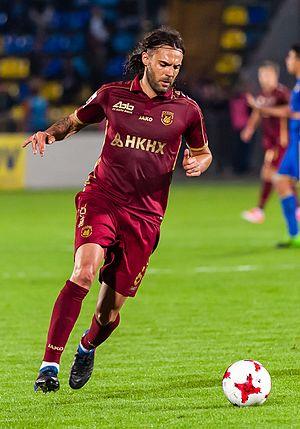
Sergio Sánchez Ortega, né le 3 avril 1986 à Mataró en Catalogne, est un footballeur espagnol qui évolue au poste d'arrière droit ou de défenseur central à l'Albacete Balompié, en prêt du Cádiz CF.